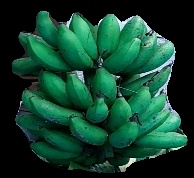
Variety: rasbale
Grade: grade3